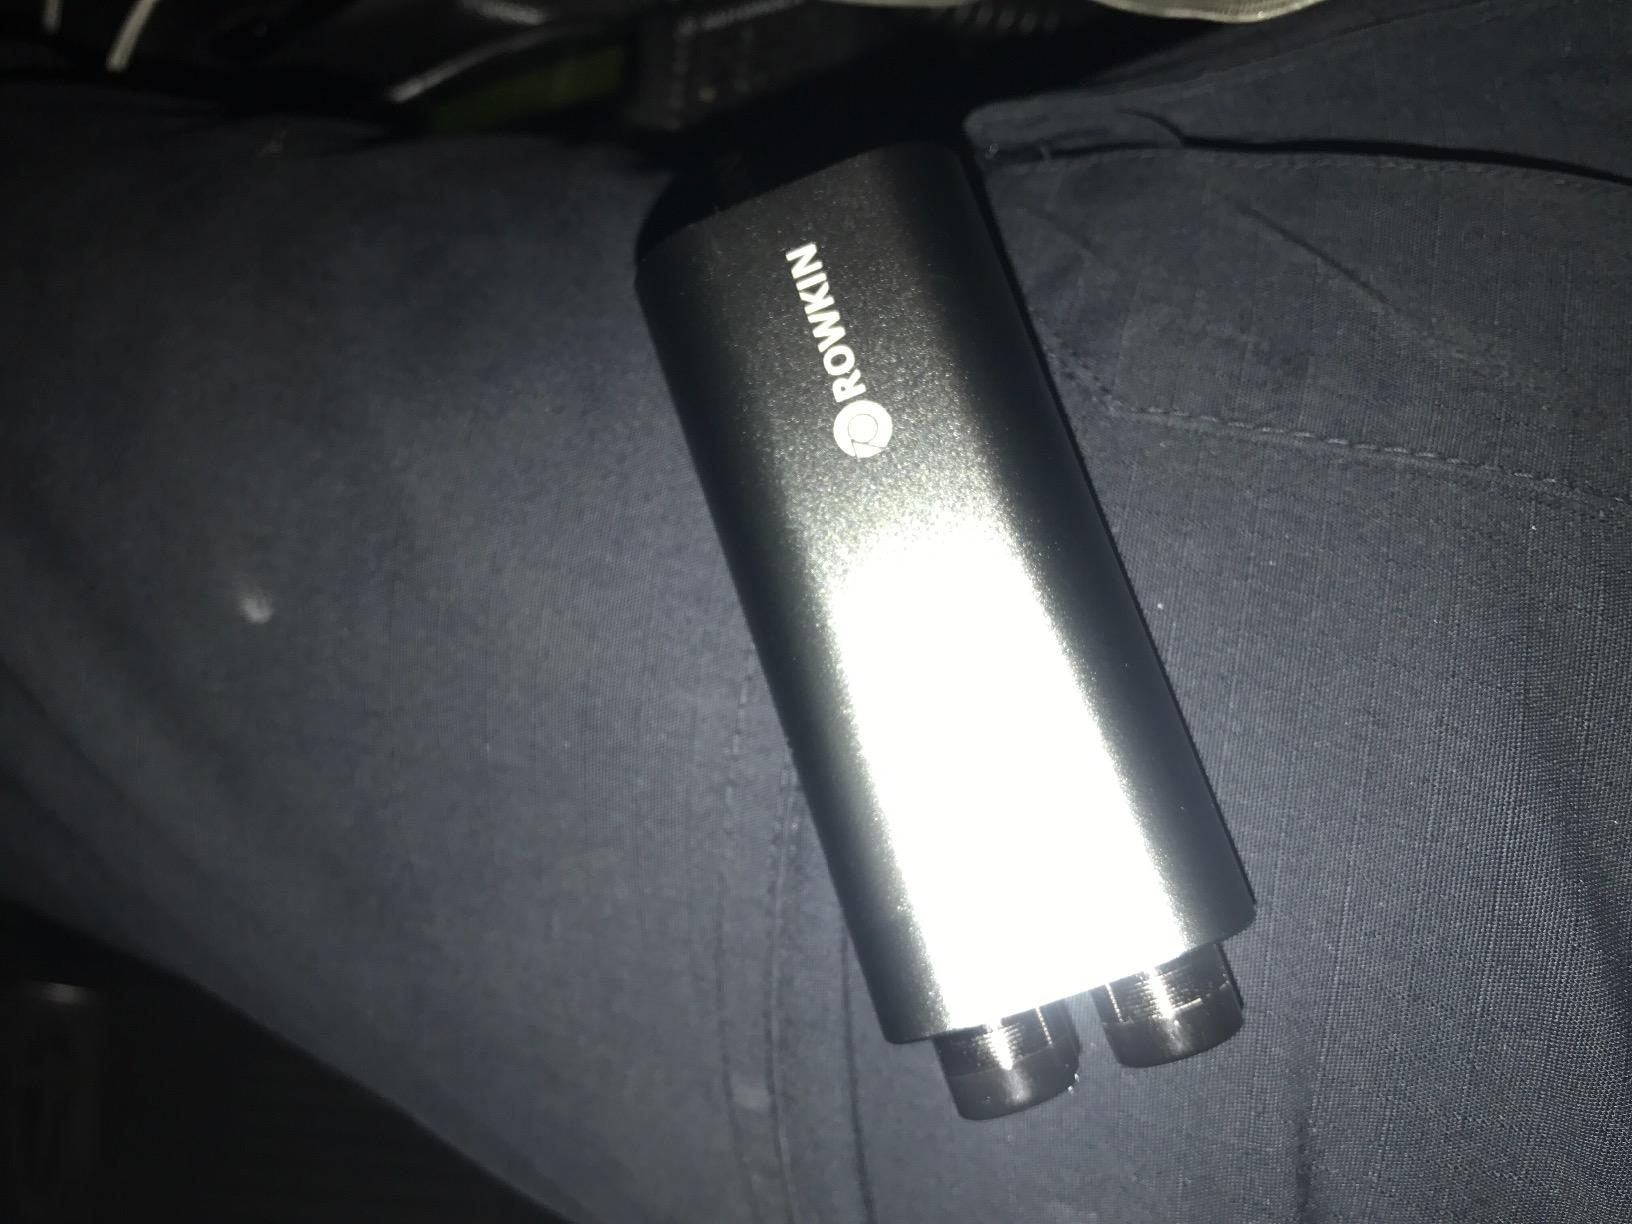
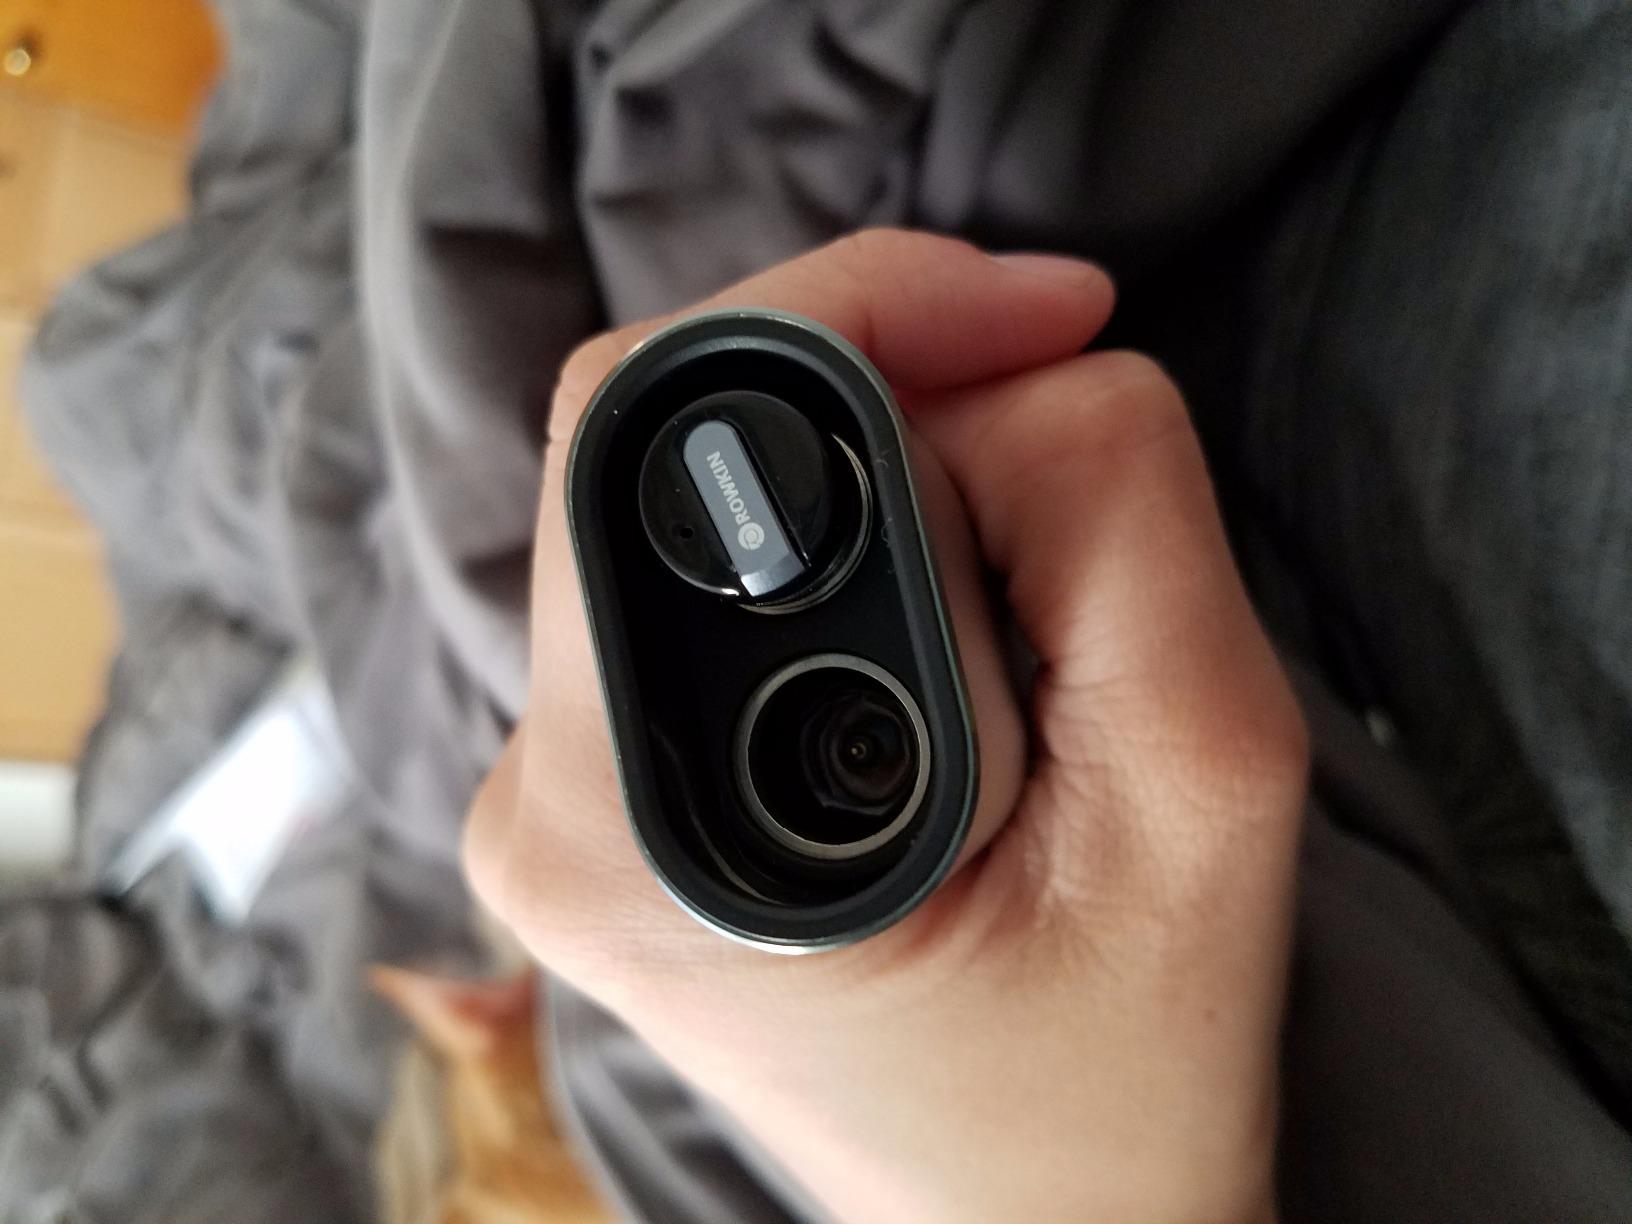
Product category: headphones
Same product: yes